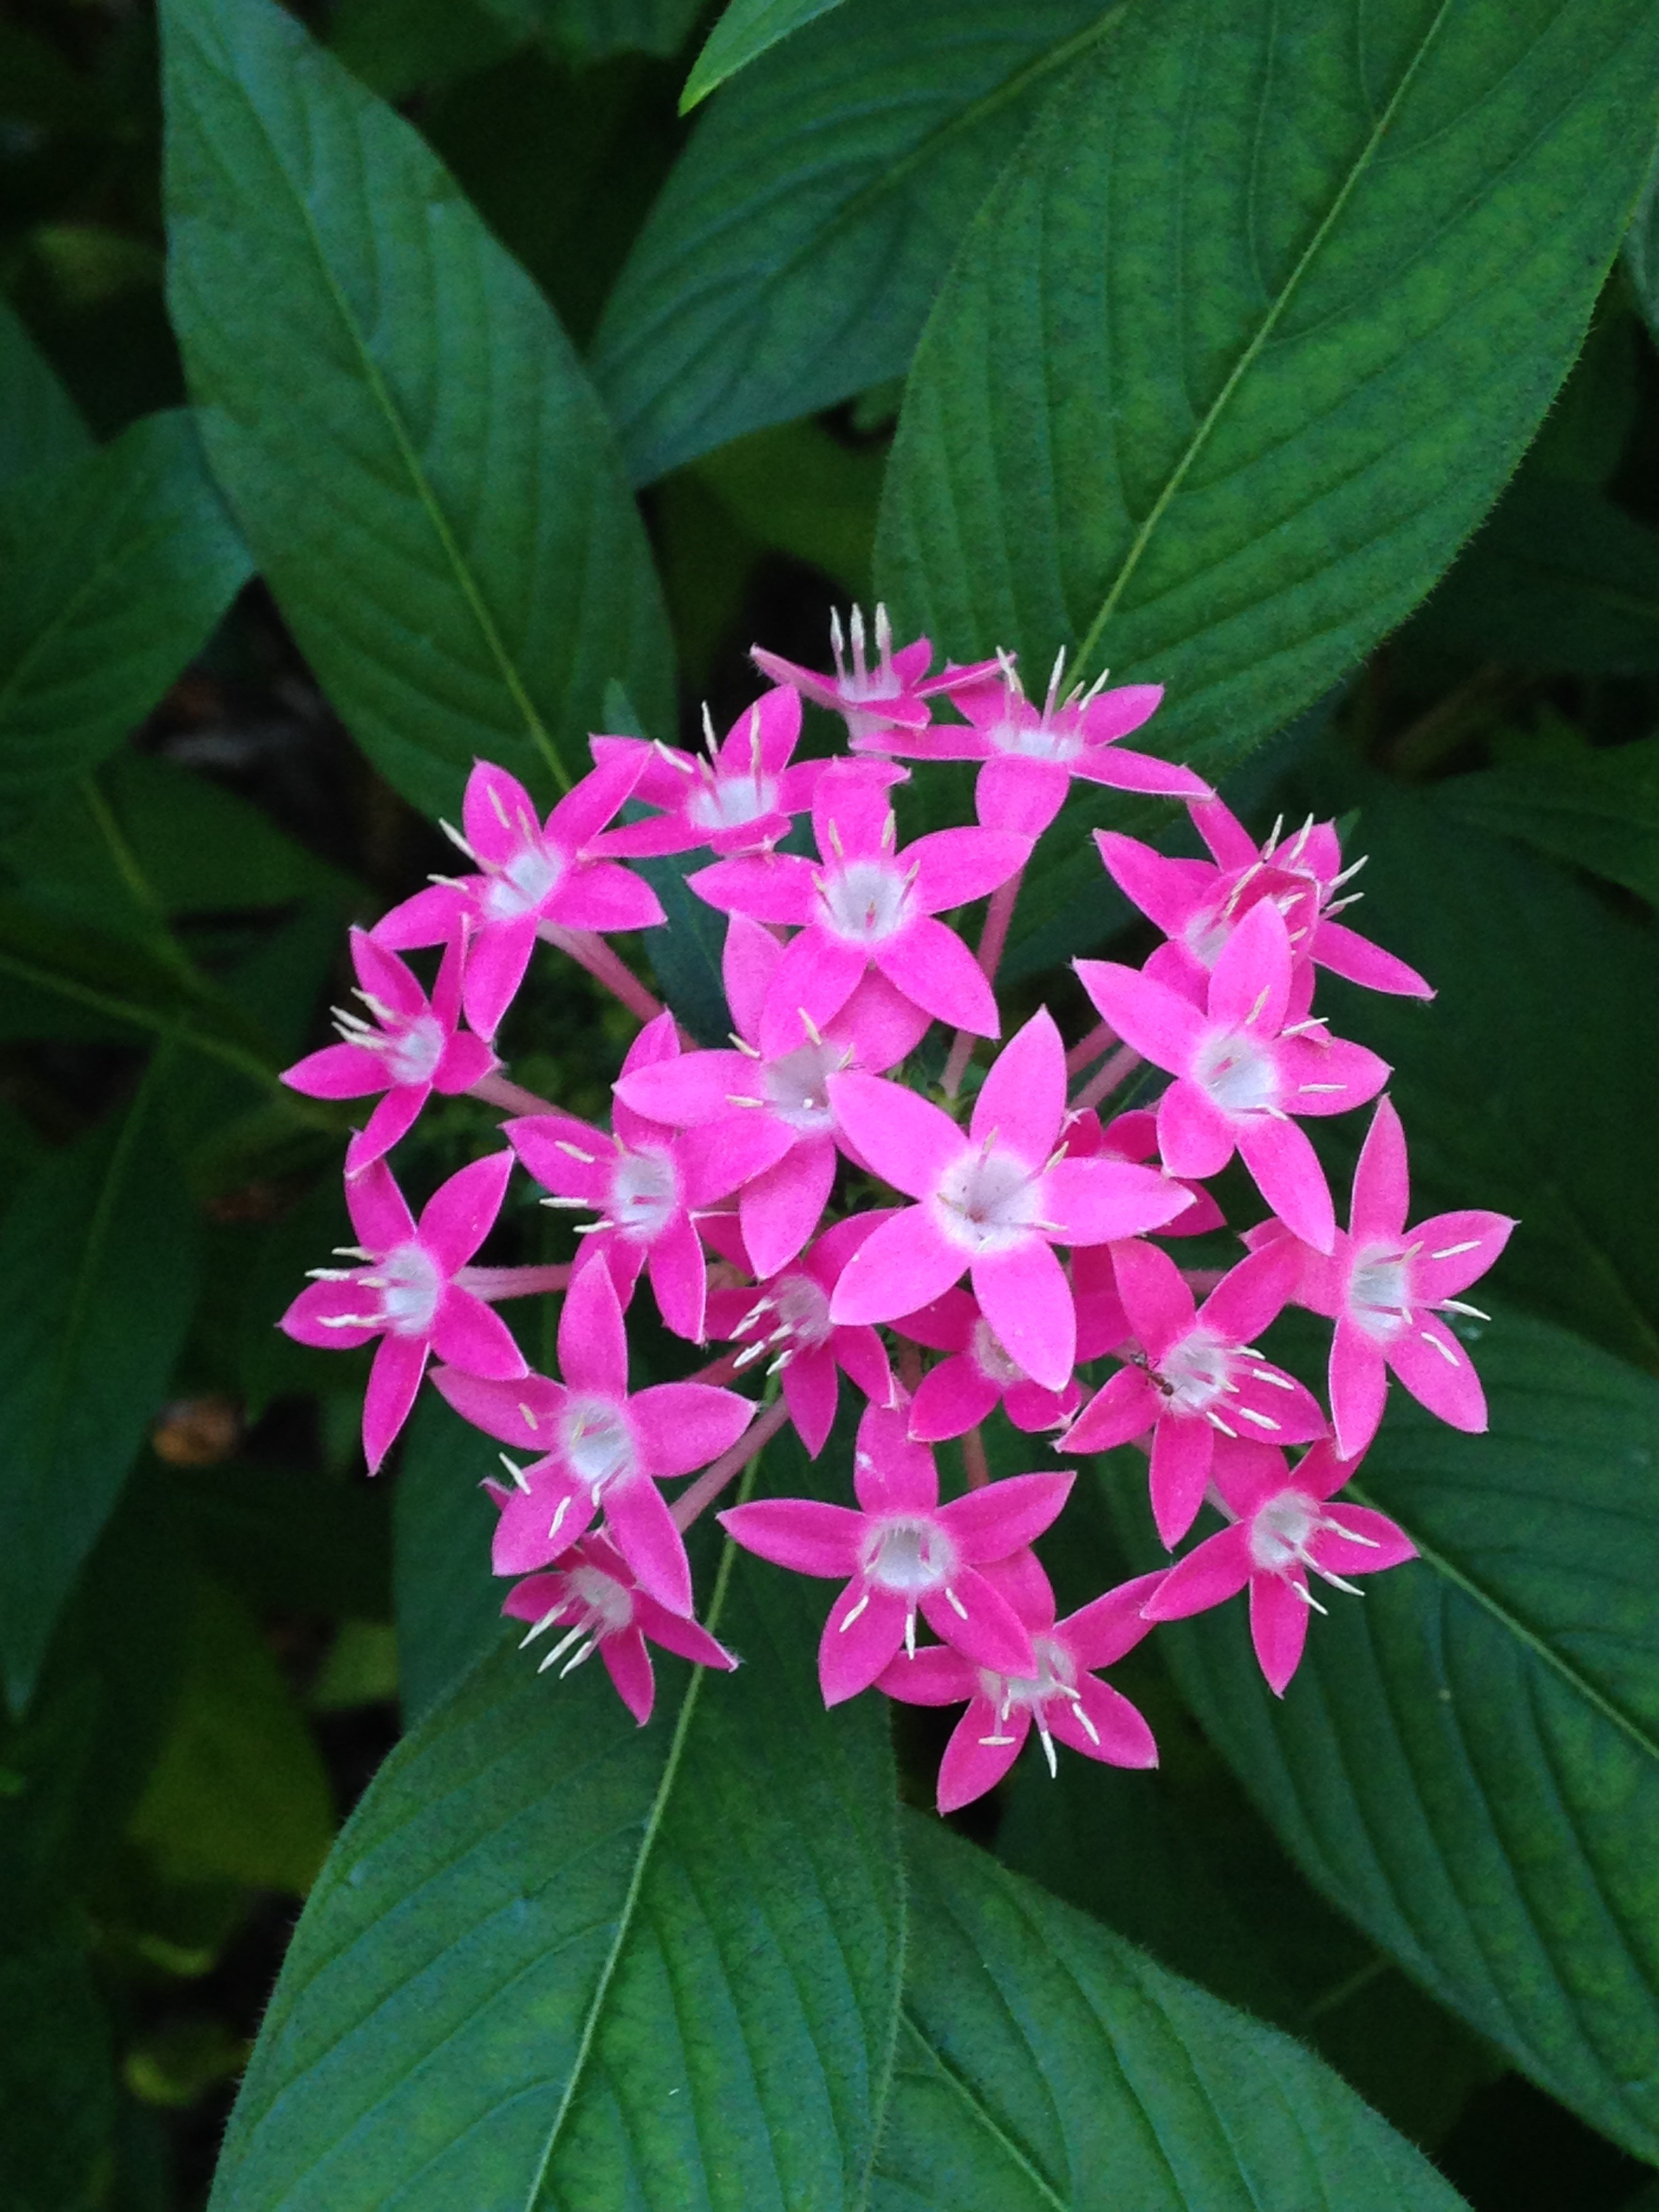
plant, leaf, flower, petal, floral, foliage, spring, green, botany, garden, flora, botanical, wildflower, leaves, cluster, pentas, perennials, flowering plant, land plant